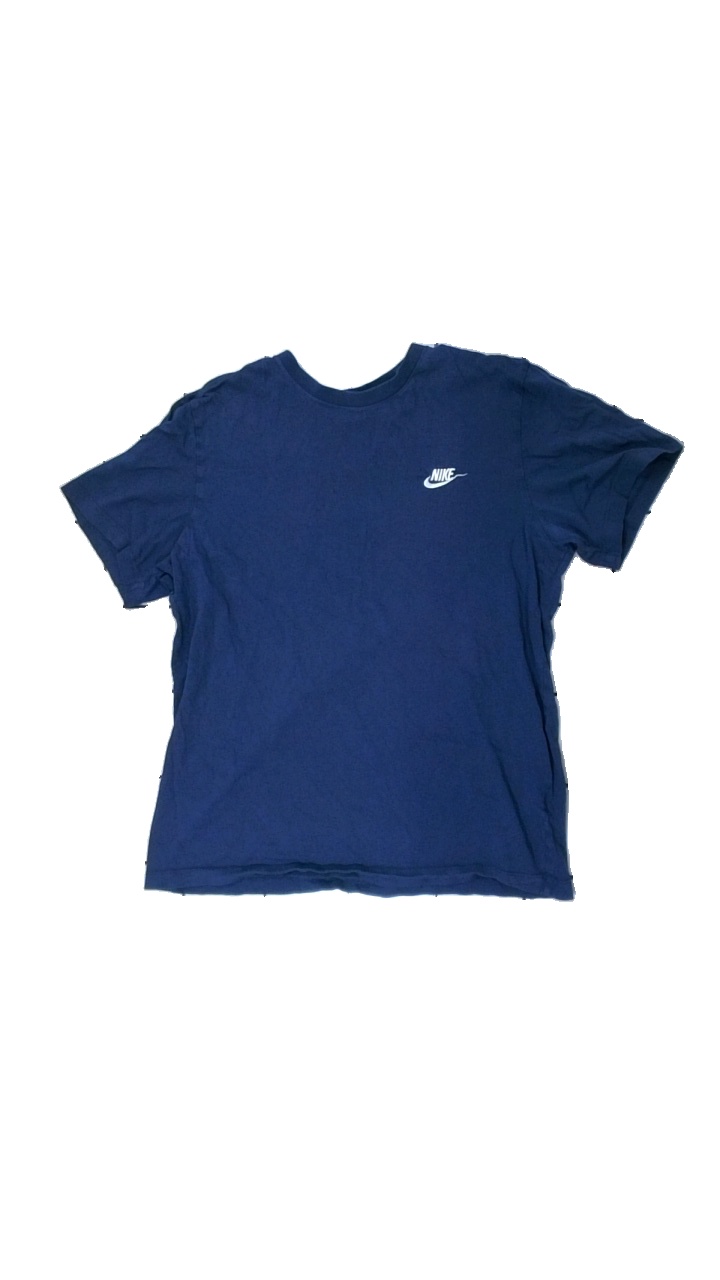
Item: T-shirt (Unisex)
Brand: Nike
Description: blå t-shirt med broderad logga fram
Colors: Blue, White
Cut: Regular
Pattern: Logo print
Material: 100% cotton
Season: All
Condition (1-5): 5
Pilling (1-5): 5
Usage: Reuse
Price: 50-100